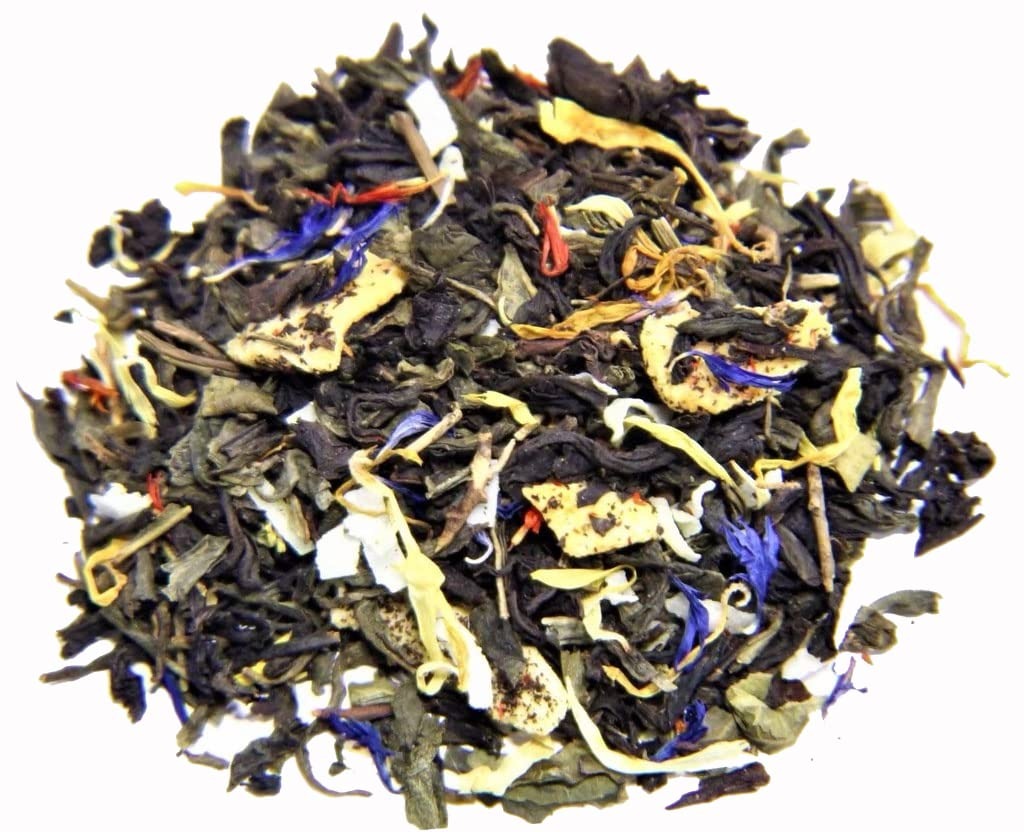
Item Name: Nelson's Tea - Coconut Mango Passionfruit - Black Loose Leaf Tea - Black and green tea, dried mango, dried pineapple, cornflowers, coconut, safflower, and marigold - 4oz
Bullet Point 1: Like a mixed drink on the beach, this naturally sweet, fruity blend is sure to please. Sit back, relax and sip your way to paradise.
Bullet Point 2: Ingredients: Black and green tea, dried mango, dried pineapple, cornflowers, coconut, safflower, marigold, and natural flavoring
Bullet Point 3: Blended & Packaged in Indianapolis, IN USA
Product Description: Like a mixed drink on the beach, this naturally sweet, fruity blend is sure to please. Sit back, relax and sip your way to paradise. Ingredients: Black and green tea, dried mango, dried pineapple, cornflowers, coconut, safflower, marigold, and natural flavoring Brewing Instructions: Brew 1-2 teaspoons/8 oz. of water at 175 degrees Fahrenheit allowing it to steep for 1 minute for full flavor and benefits. For iced tea simply double the amount of tea used during brewing and steep with the same amount and temperature of hot water, and when finished, simply pour over a cup of ice.
Value: 4.0
Unit: Ounce

Price: 19.95